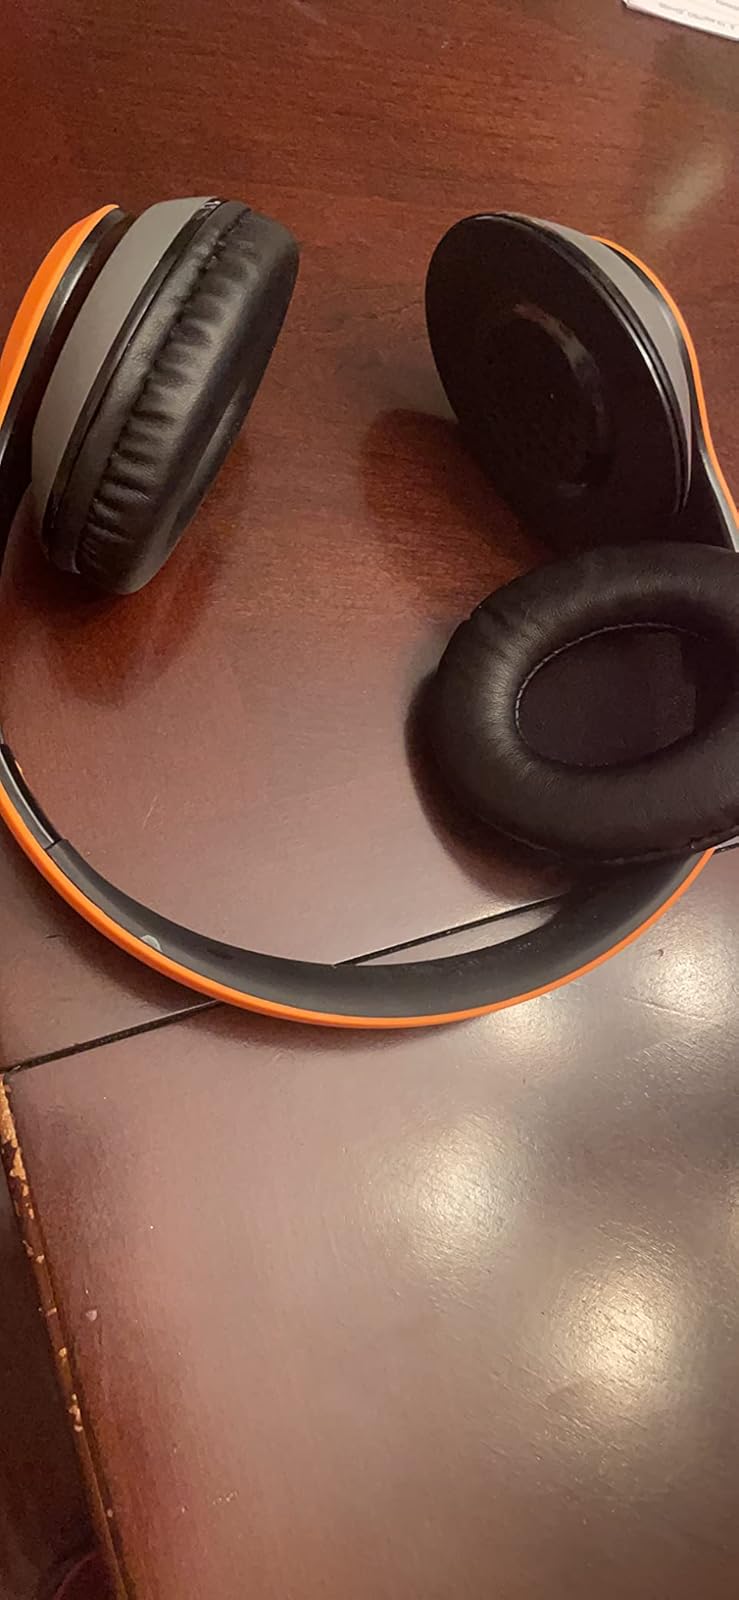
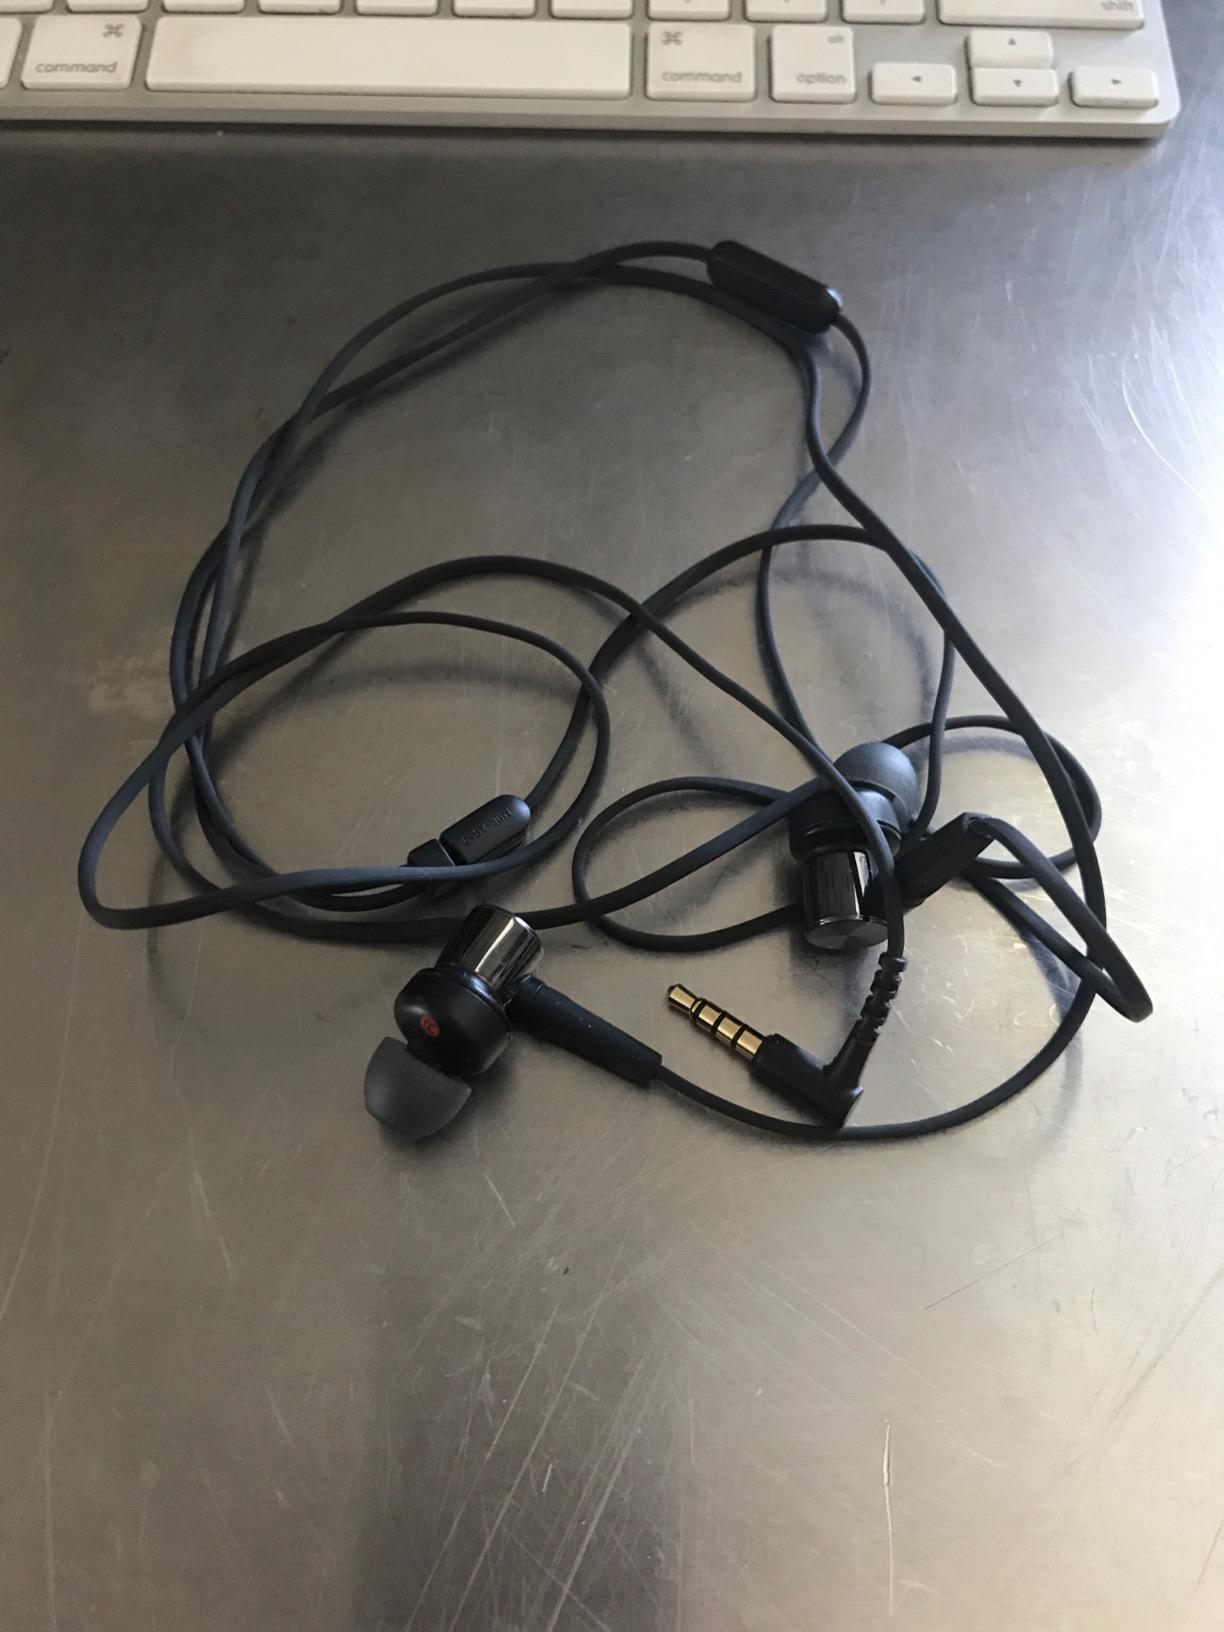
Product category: headphones
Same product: no